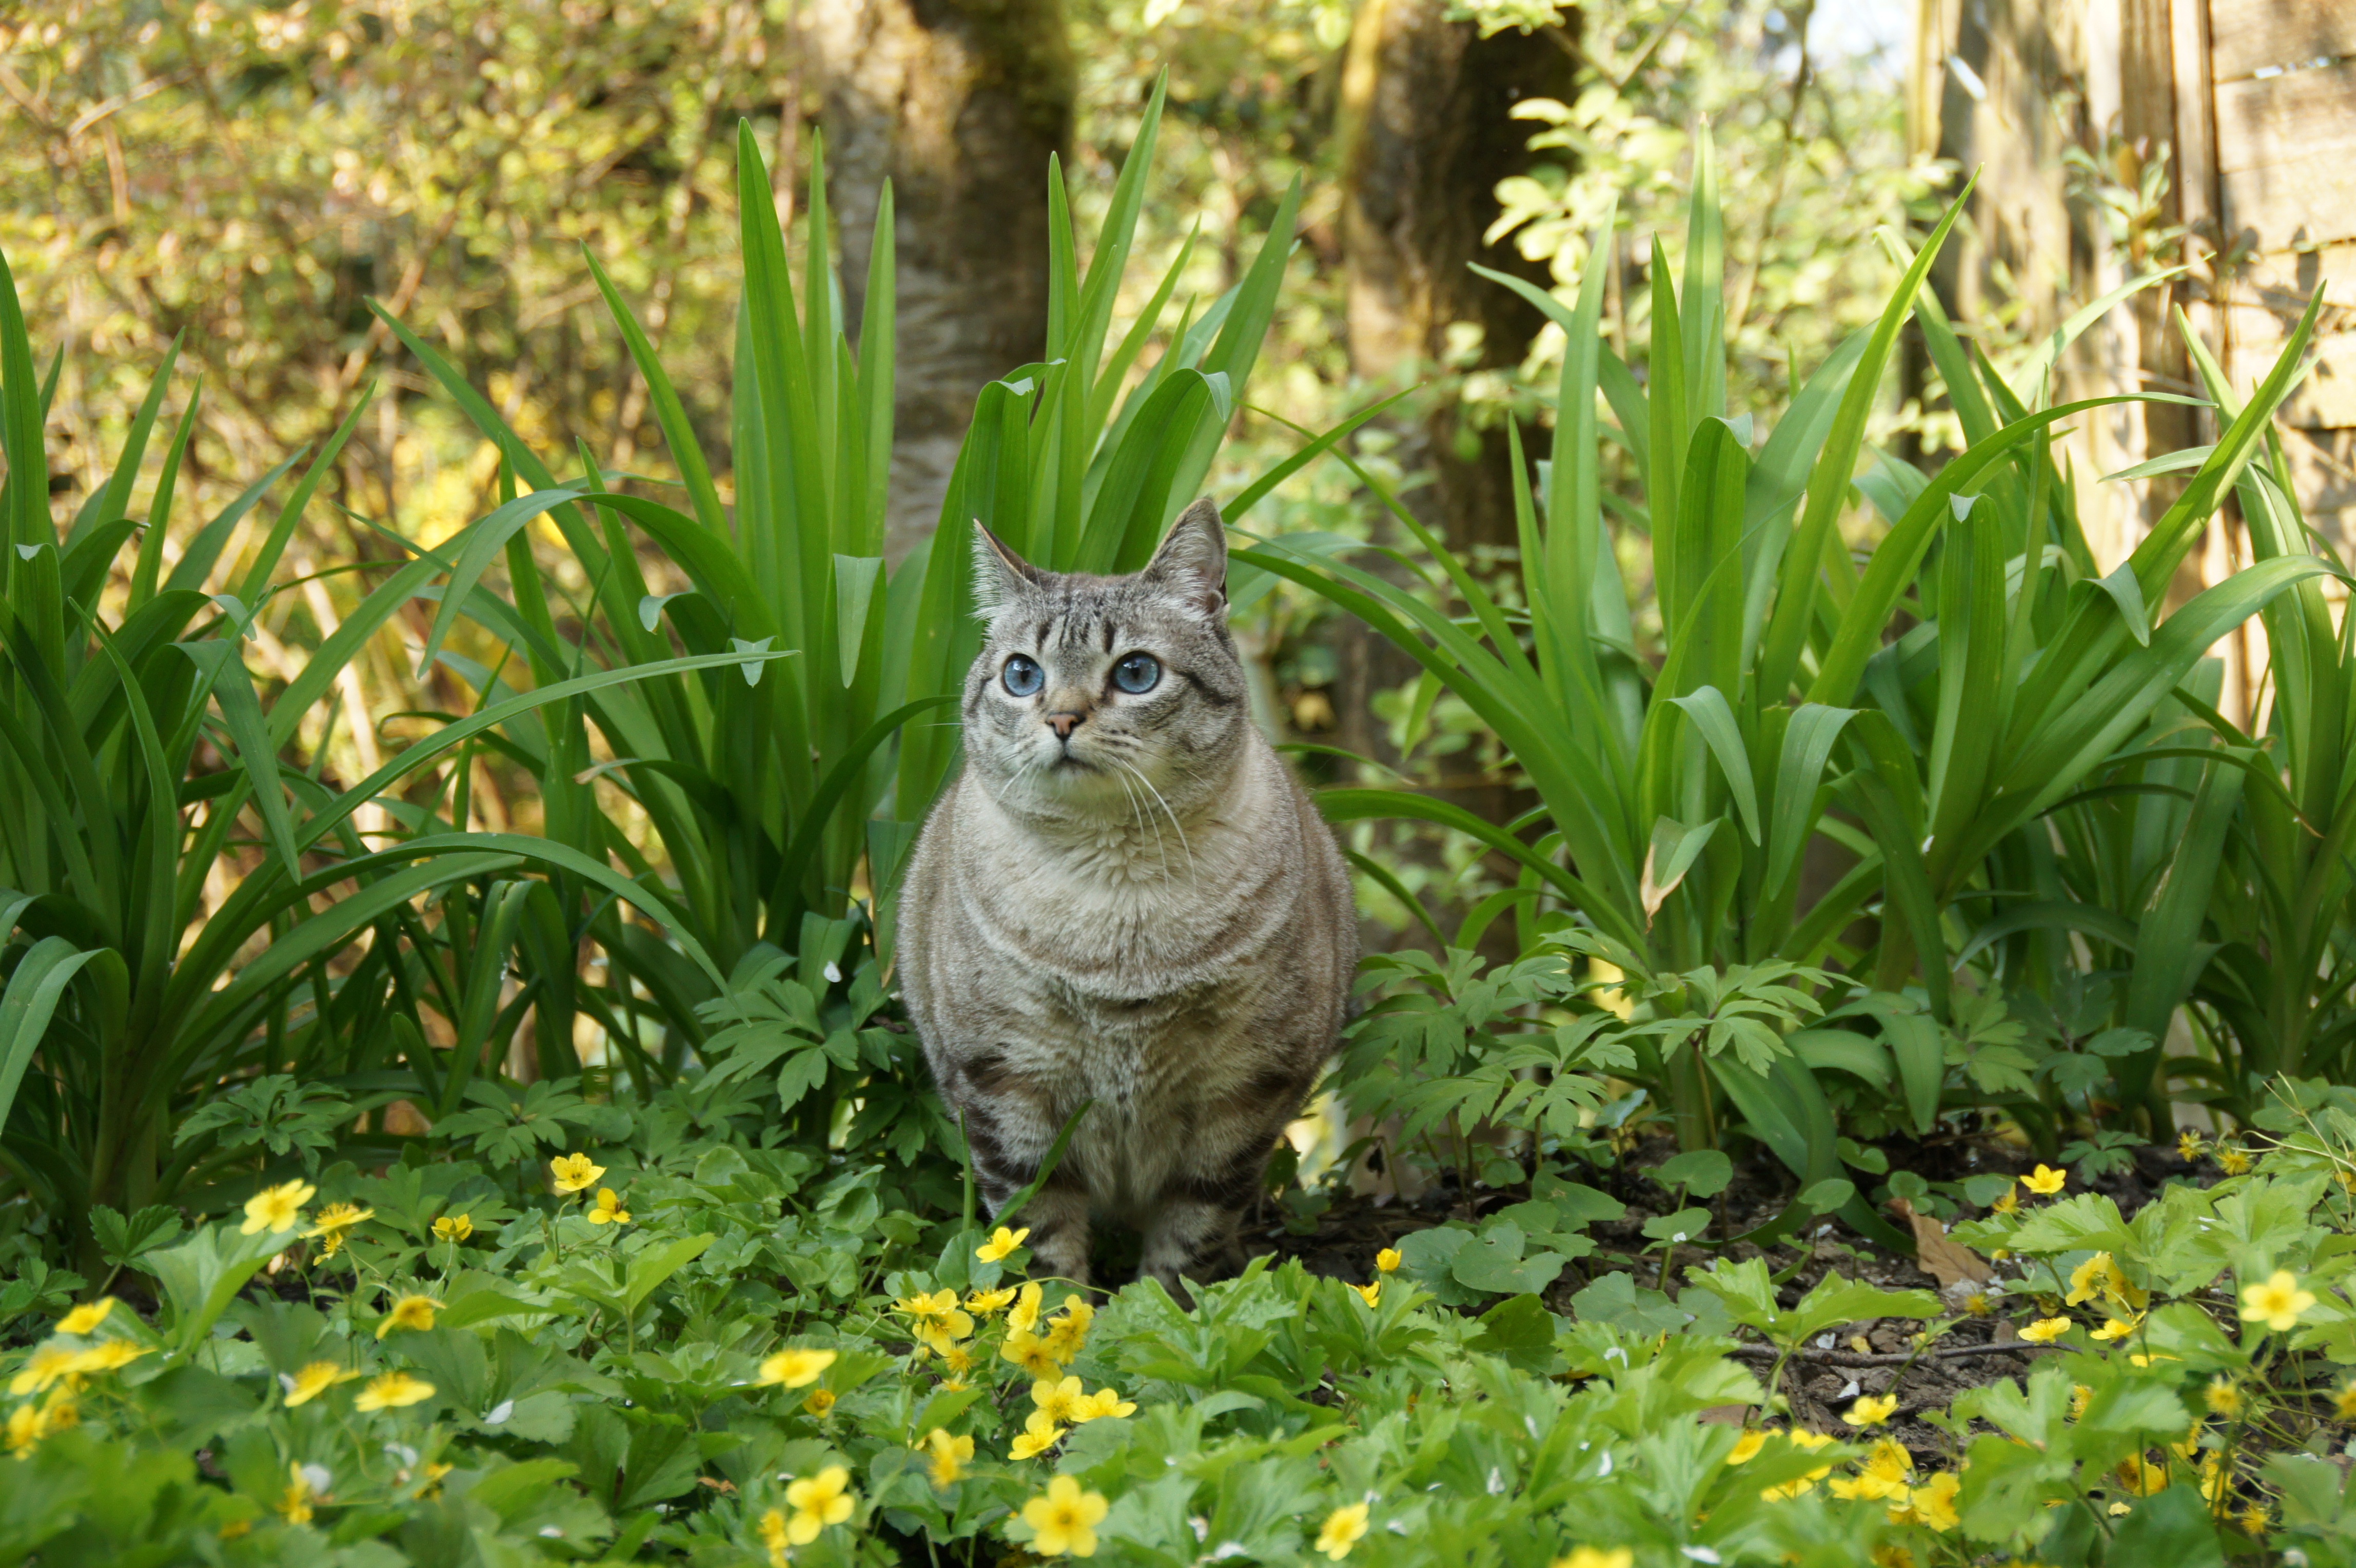
grass, bird, lawn, flower, animal, wildlife, spring, green, jungle, cat, garden, fauna, habitat